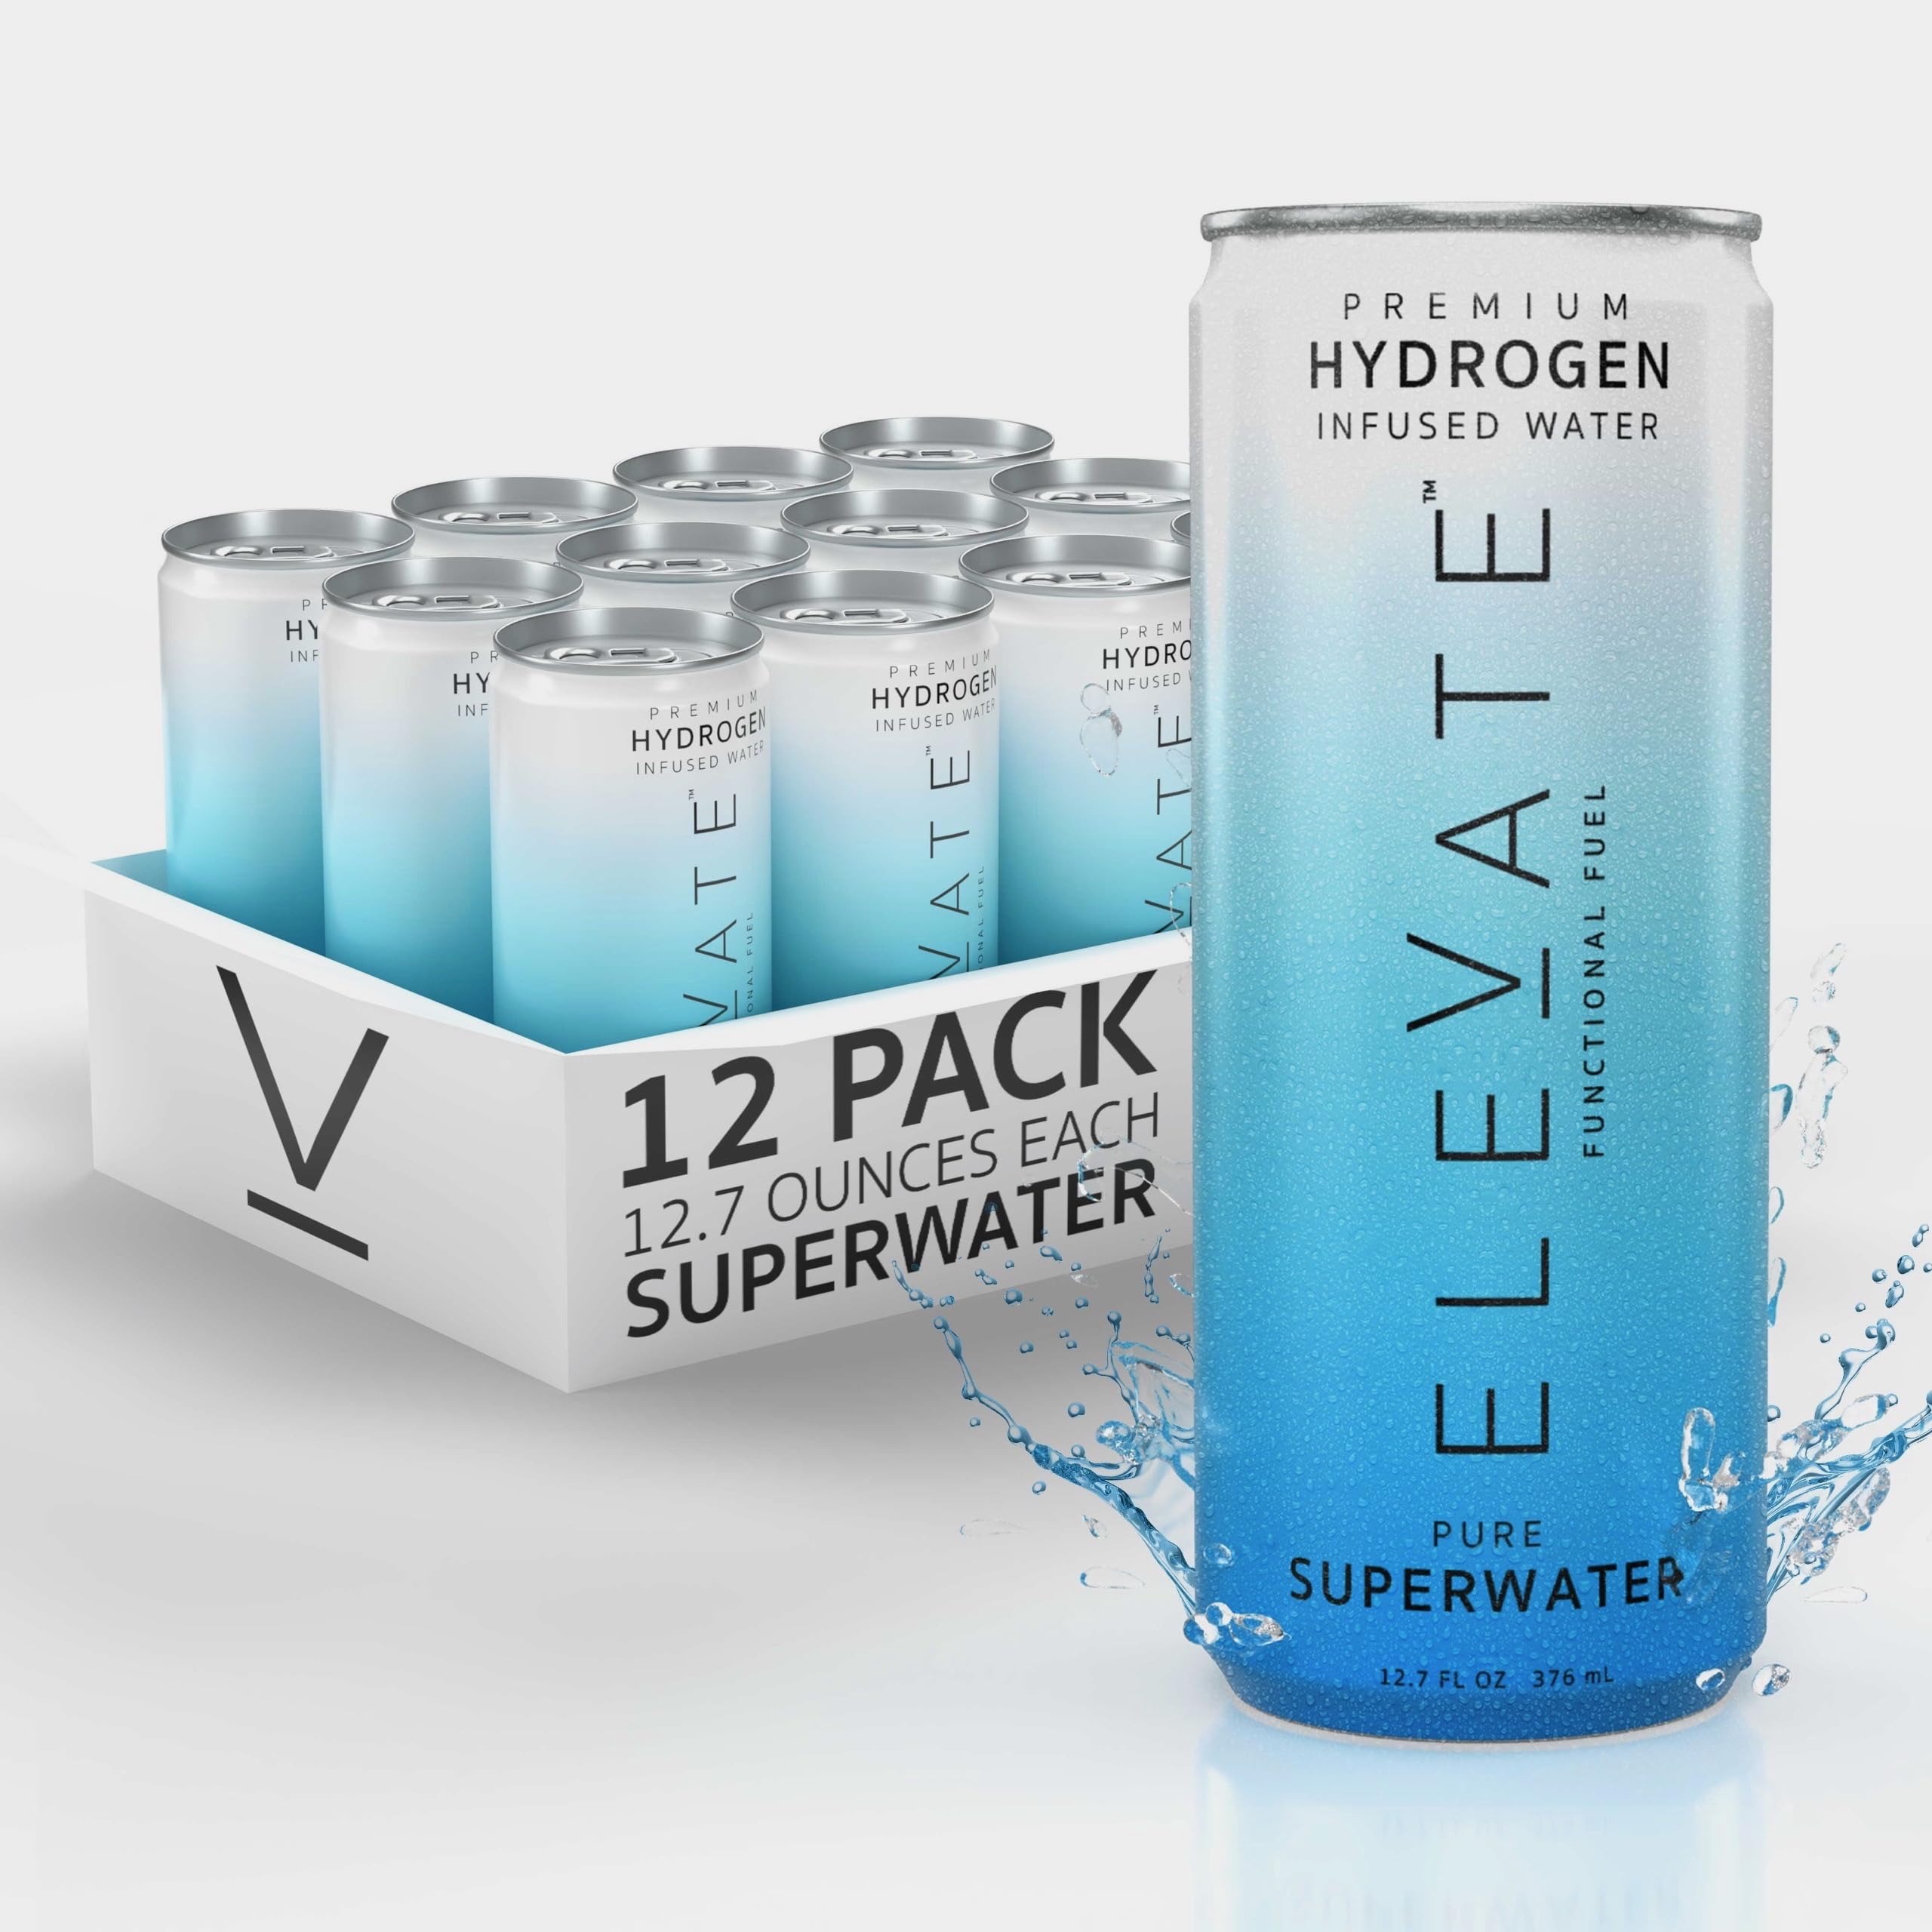
Item Name: ELEVATE SUPERWATER Premium Hydrogen Water (12 pack). Highest Hydrogen (3-5 PPM) and Lowest -650 ORP. Supports Recovery, Energy, Hydration, Focus, and Endurance. BACKED BY SCIENCE.
Bullet Point 1: Perfect for daily energy, hydration, focus, athletic endurance, training recovery, and more.
Bullet Point 2: Hyper-Infused Hydrogen Gas at 3-5 ppm.
Bullet Point 3: -650 ORP (Oxidation Reduction Potential).
Bullet Point 4: Energized and structured for optimal absorption.
Bullet Point 5: Proprietary filling and production process for maximum hydrogen retention.
Value: 190.5
Unit: Fl Oz

Price: 34.97